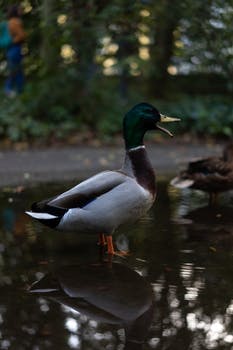
Label: No Watermark